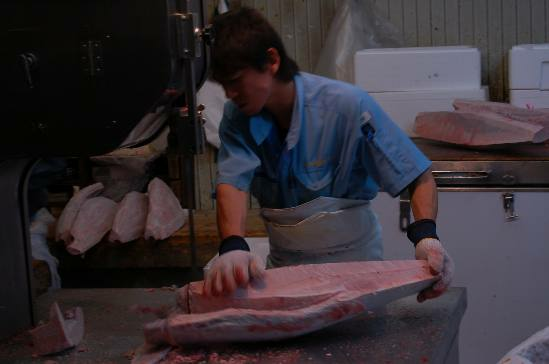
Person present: Yes